Haig Colliery

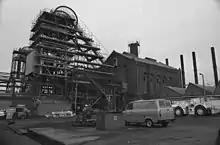
Haig Colliery in 1983

Haig Colliery was a coal mine in Whitehaven, Cumbria, in north-west England. The mine was in operation for almost 70 years and produced high volatile strongly caking general purpose coal which was used in the local iron making industry, gas making and domestic fires. In later years, following closure of Workington Steelworks in 1980, it was used in electricity generation at Fiddler's Ferry. Situated on the coast, the underground workings of the mine spread westwards out under the Irish Sea and mining was undertaken at over out underneath the sea bed.